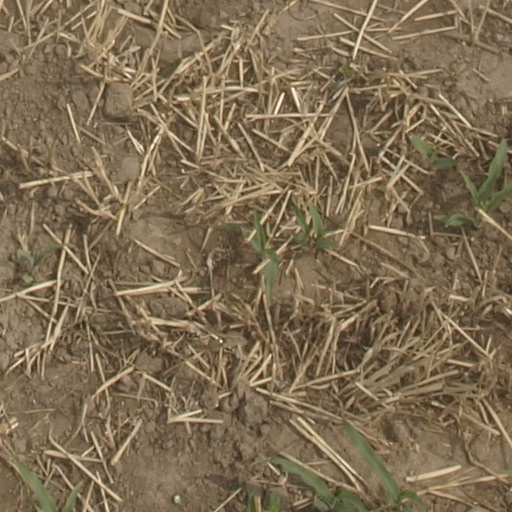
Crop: maize; corn